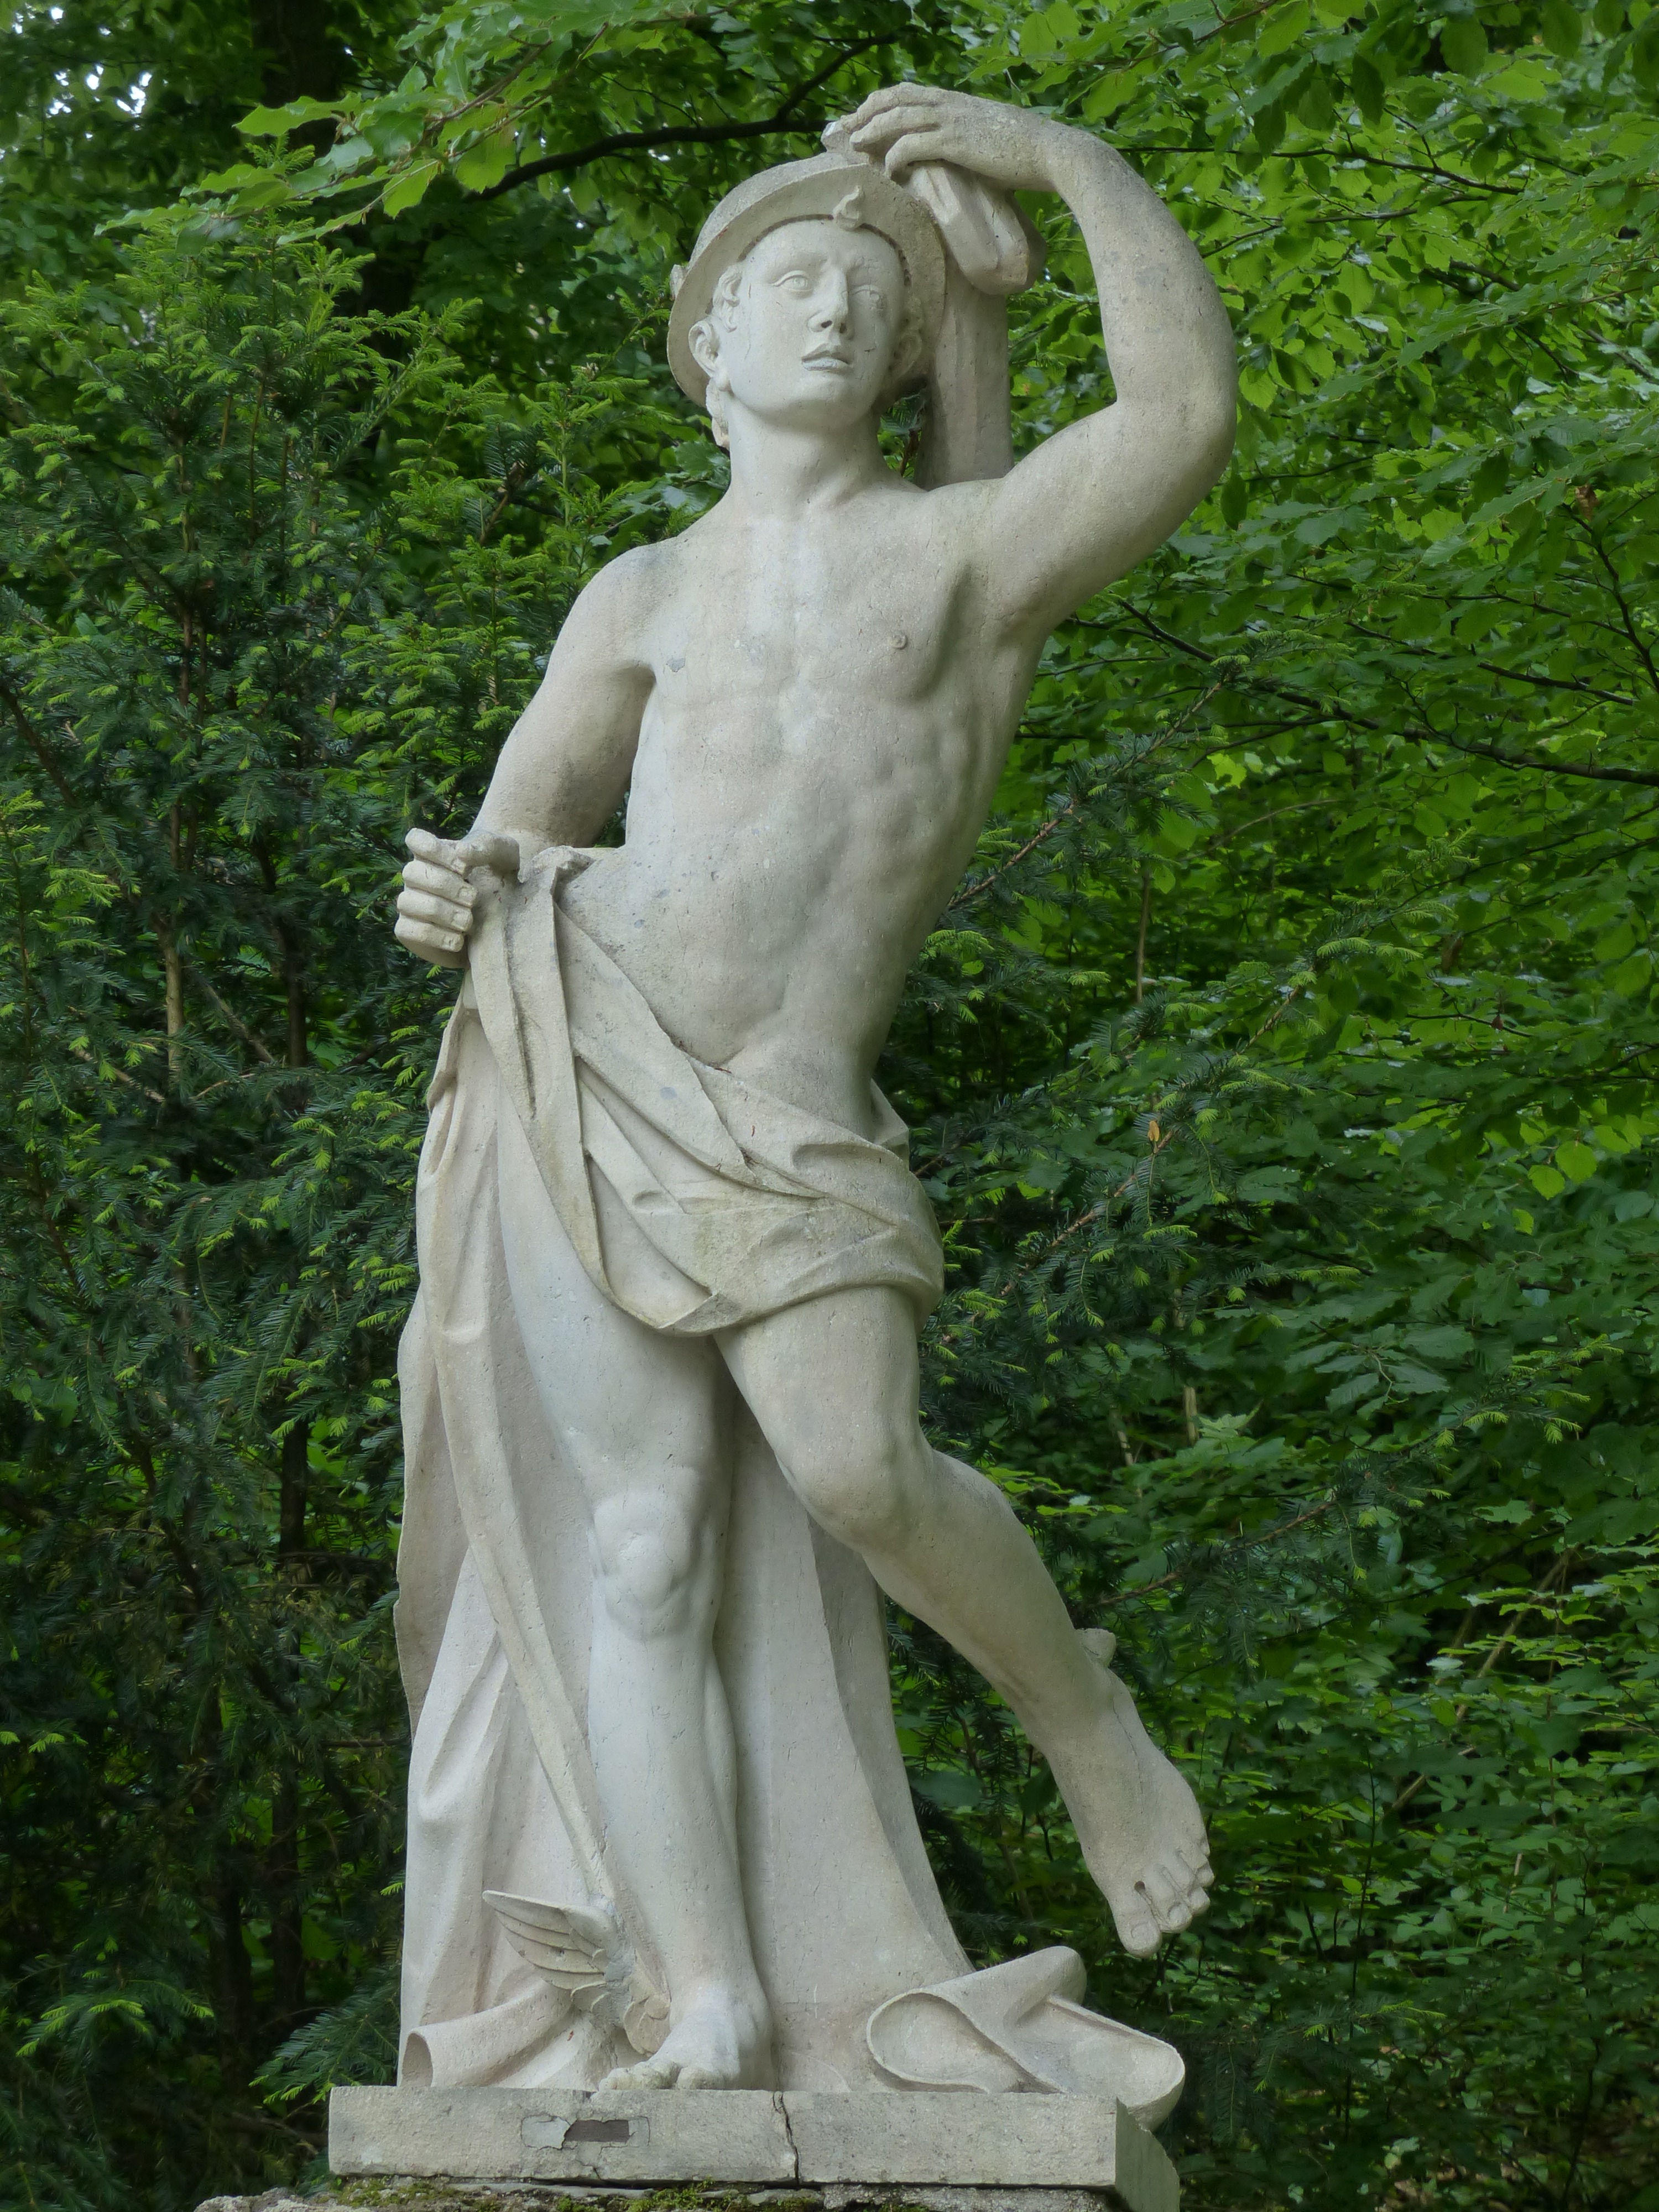
man, person, monument, statue, austria, sculpture, art, carving, salzburg, mythology, stone figure, stone carving, hellbrunn, classical sculpture